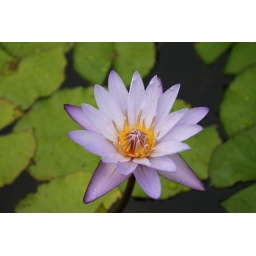
Lily pads and flowers in the aquatic butterfly garden at Lely Barefoot Beach in Bonita Springs Florida